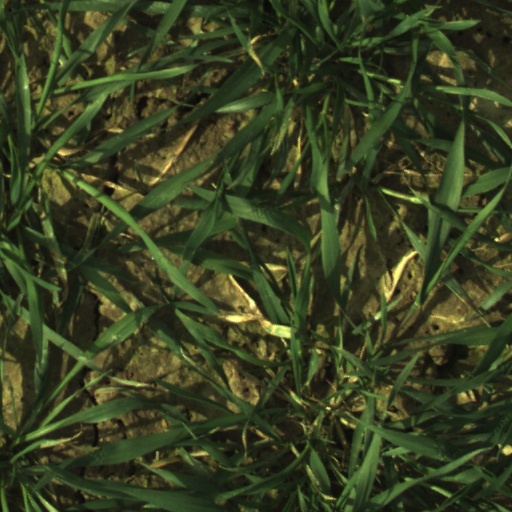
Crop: wheat